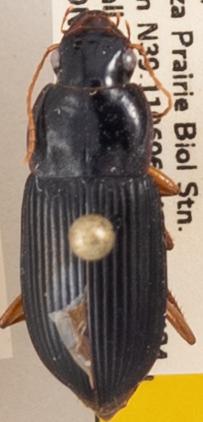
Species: Harpalus pensylvanicus
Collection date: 2020-08-12
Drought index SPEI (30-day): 1.01
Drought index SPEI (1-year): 1.45
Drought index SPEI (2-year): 2.09